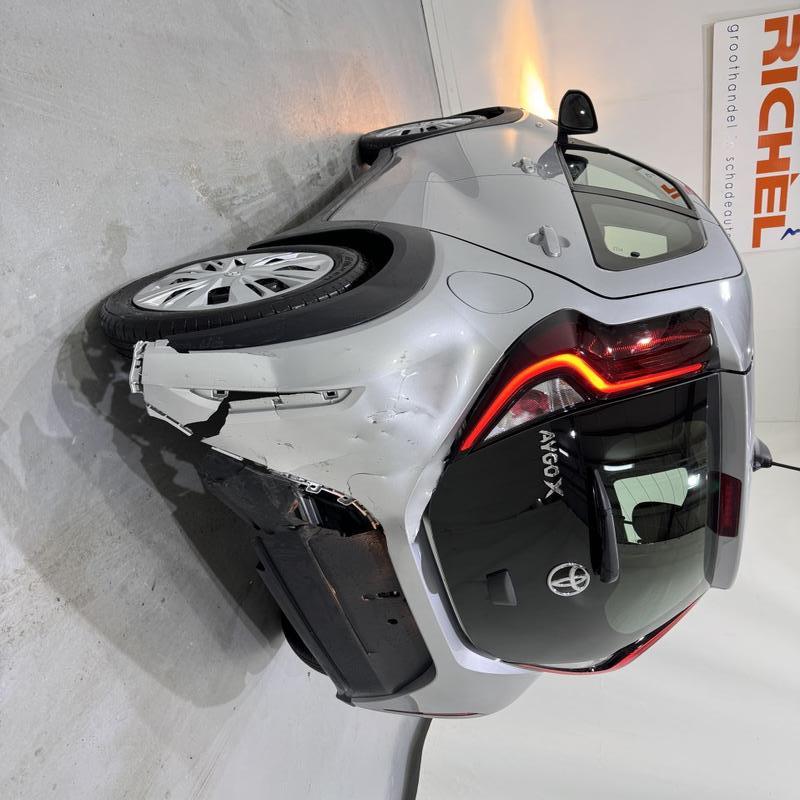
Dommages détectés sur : aile arrière gauche, pare-choc arrière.
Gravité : majeur